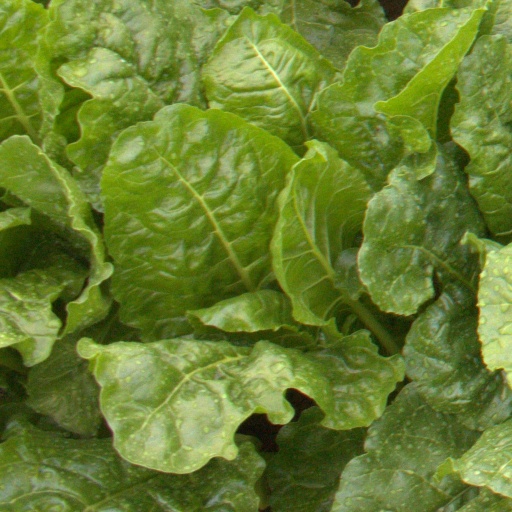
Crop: sugar beet